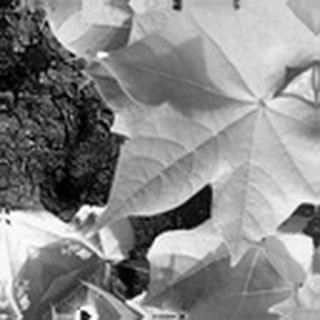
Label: healthy_cotton